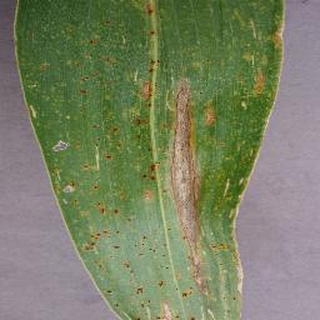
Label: corn_northern_leaf_blight